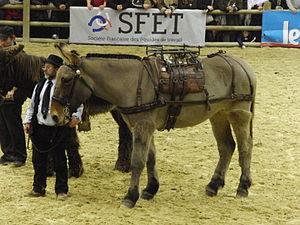
Présentation d'une mule Poitevine bâtée - Salon international de l'agriculture 2013, Paris, France
La mule poitevine est un type de grande mule reconnu par les haras nationaux français. Elle naît du croisement entre une jument de trait Poitevin mulassier et un baudet du Poitou. Comme beaucoup d'hybrides, cette mule est presque toujours stérile. Elle est très charpentée, considérée comme la plus grande mule qui soit et comme l'animal de trait possédant le plus haut rapport poids/puissance. C'est pourquoi elle a parfois été qualifiée de meilleur animal de travail au monde.